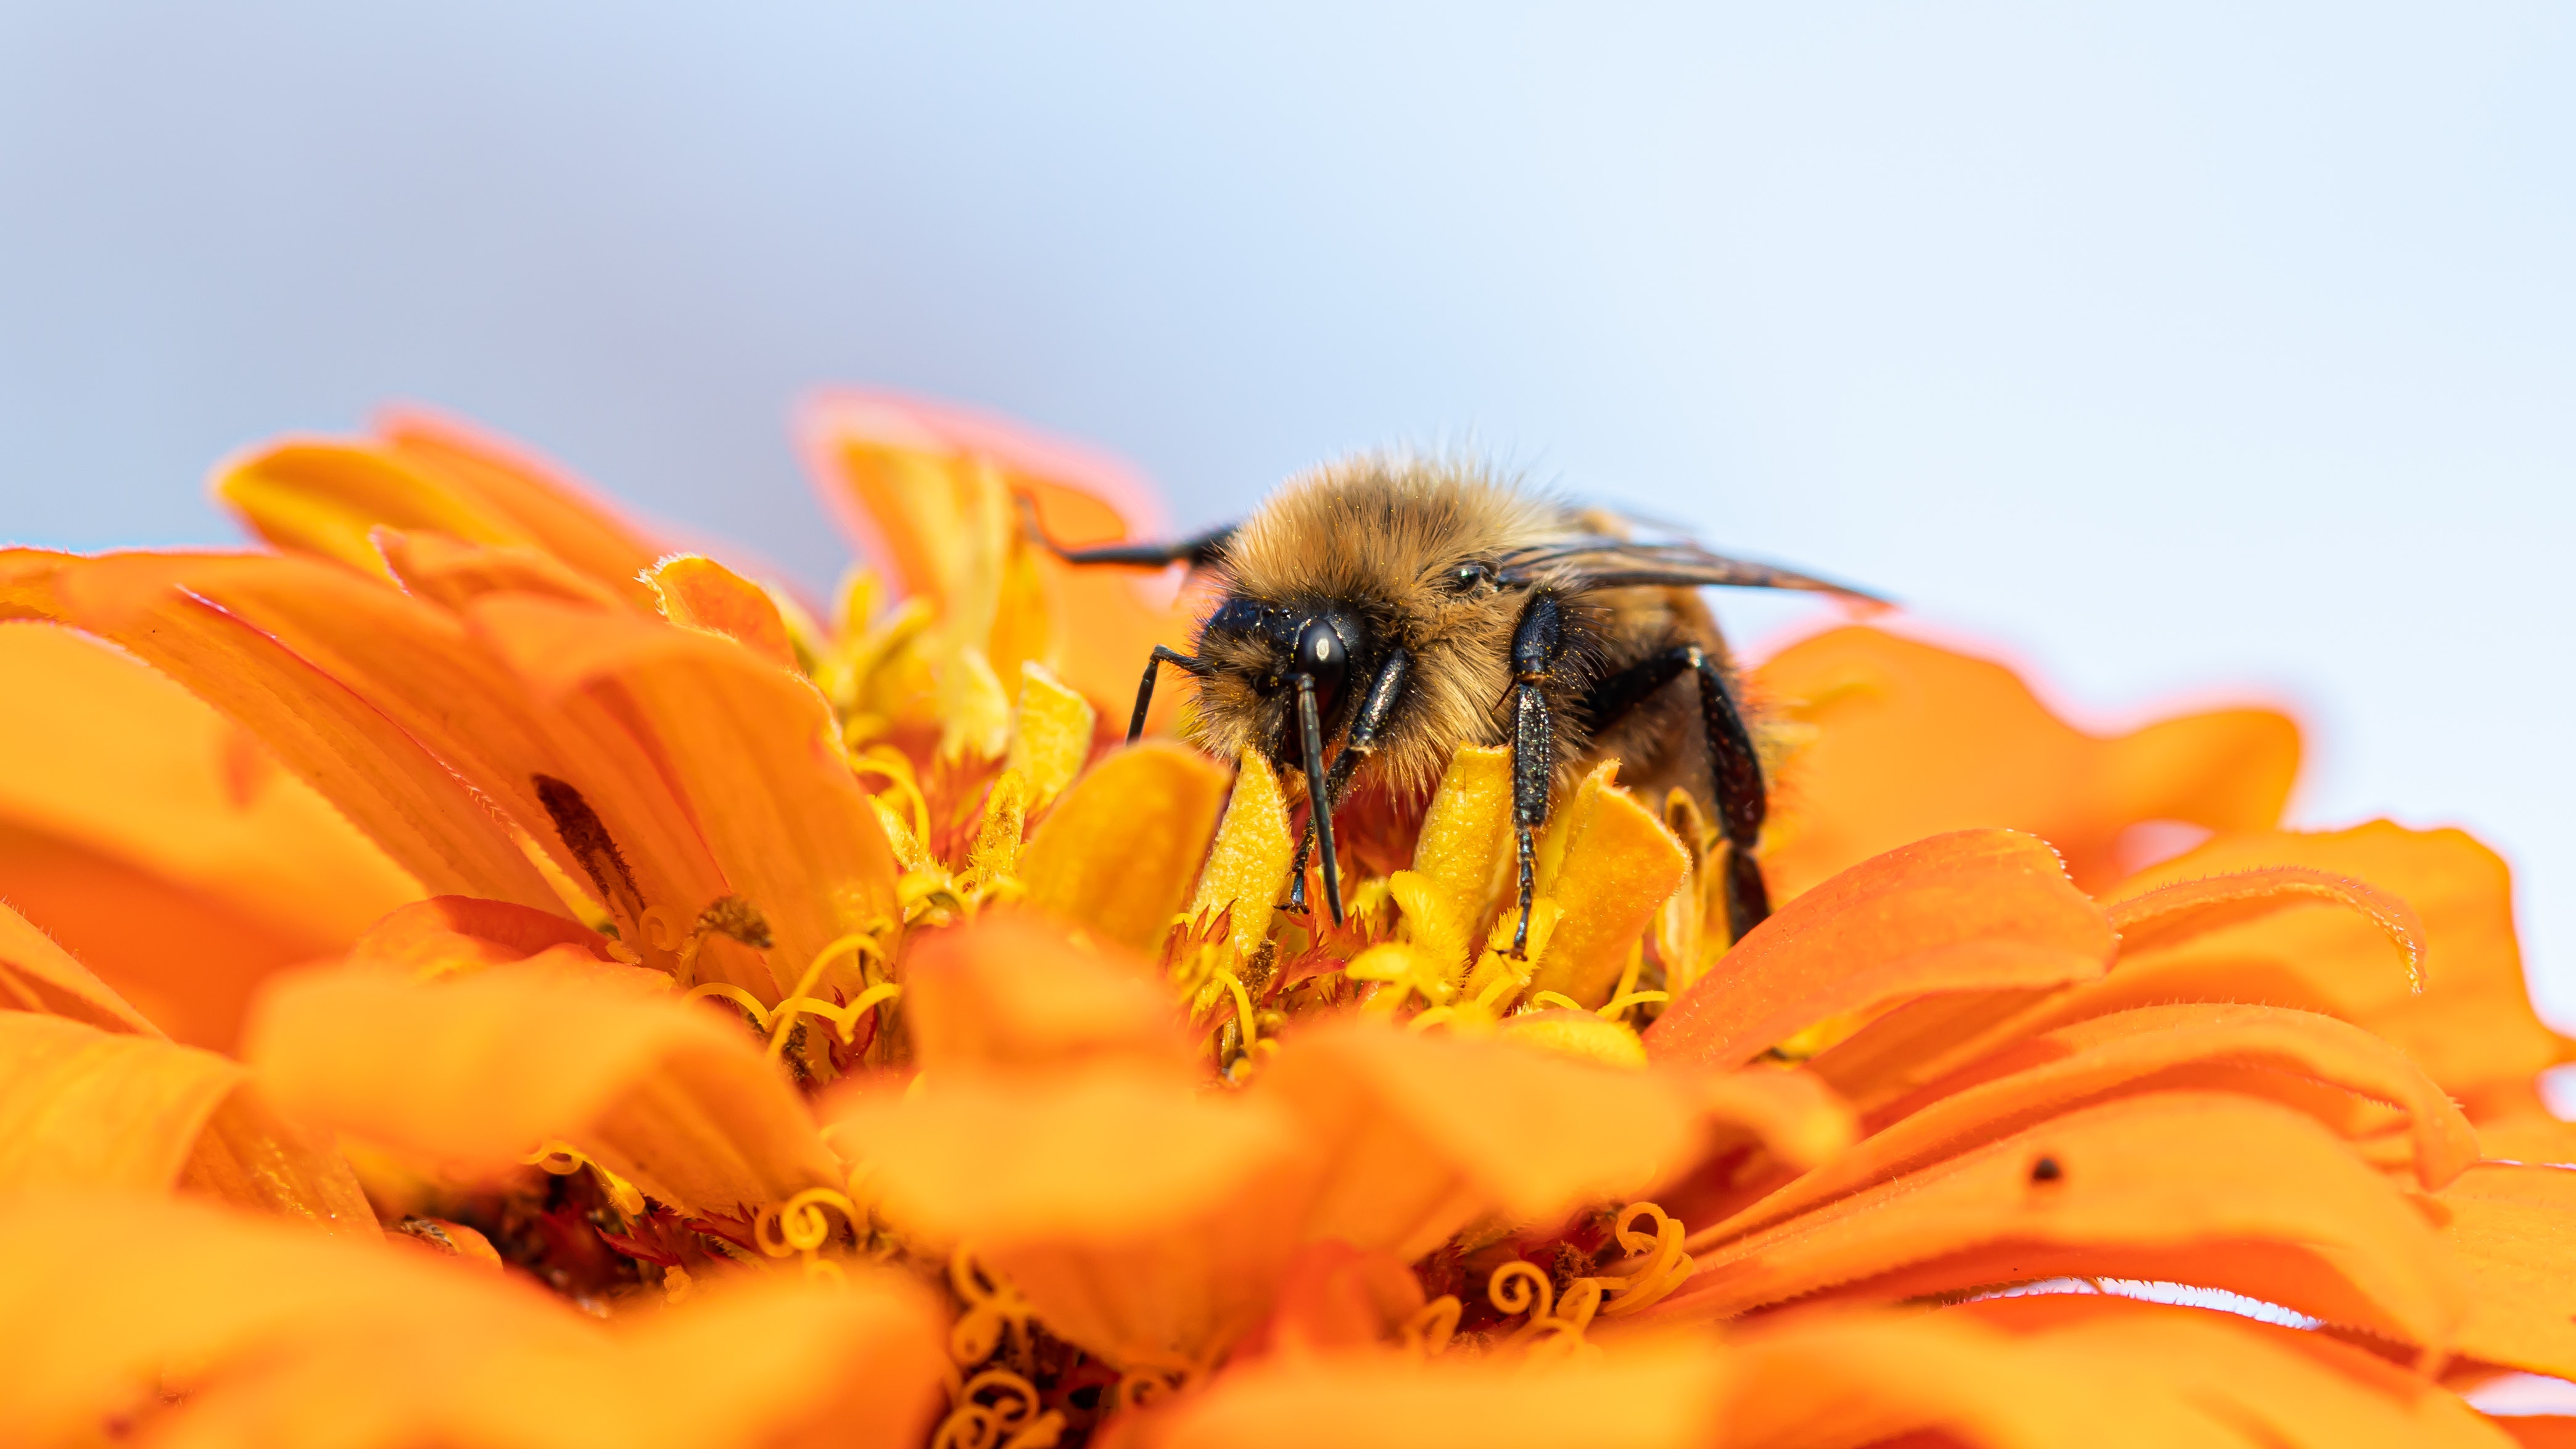
flower, pollinator, plant, arthropod, insect, petal, pest, flowering plant, honeybee, membrane winged insect, invertebrate, bumblebee, macro photography, fly, net winged insects, bombyliidae, wasp, halictidae, annual plant, pollen, wildlife, wildflower, bee, tachinidae, carpenter bee, Megachilidae, hoverfly, sky, sunflower, buddleia